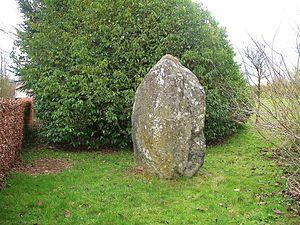
Menhir de la Pierre du Pot à Ussy (Calvados)
La Pierre du Pôt appelée aussi Pierre du Post ou Postis est un menhir sur la commune de Ussy, en France, dans le département du Calvados.
Cette liste regroupe une partie des monuments historiques du Calvados.
Cet article présente les sites mégalithiques du département du Calvados.